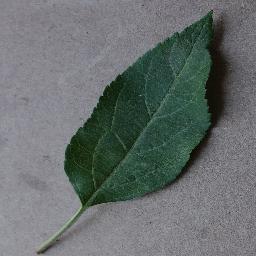
Label: Apple___healthy